Annar Ryen

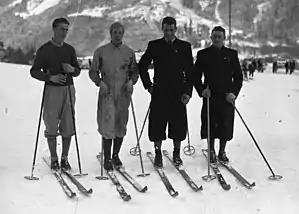
Ski de fond Chamonix 1937 - 4x10 km

Annar Ryen (19 October 1909, Os, Hedmark – 9 March 1985) was a Norwegian cross-country skier who competed in the 1930s.